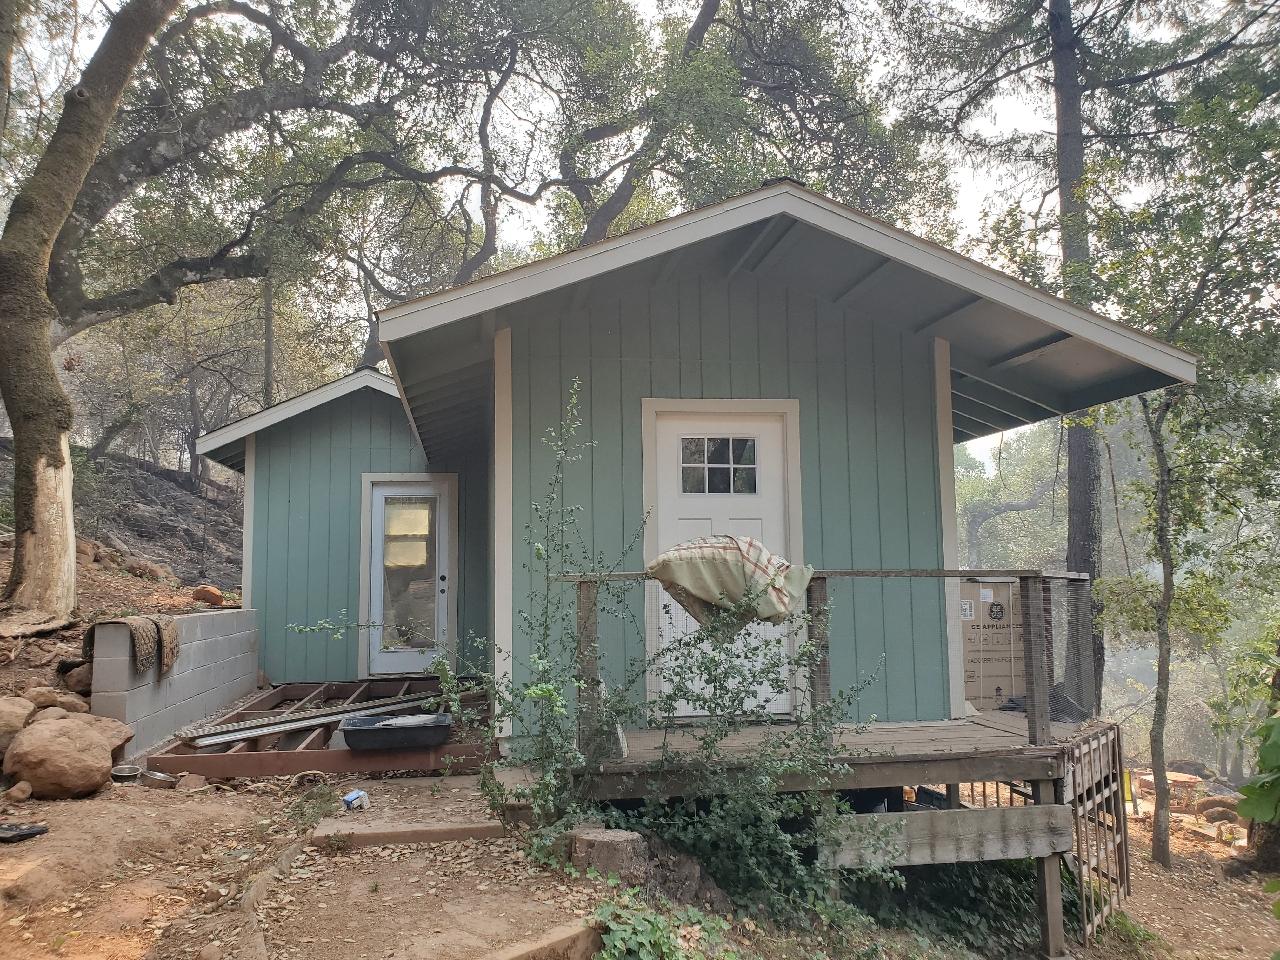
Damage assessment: no_damage